Drug Enforcement Administration Museum and Visitors Center

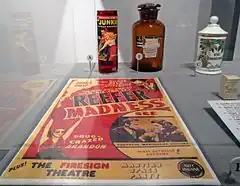
An exhibit at the museum

The Drug Enforcement Administration Museum and Visitors Center is a museum owned by the Drug Enforcement Administration and located in Arlington County, Virginia. Its first exhibit, featuring exhibits of cannabis, coca, and poppy, opened in 1999.